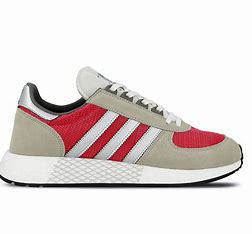
Brand: Adidas
Model: Marathon Tech